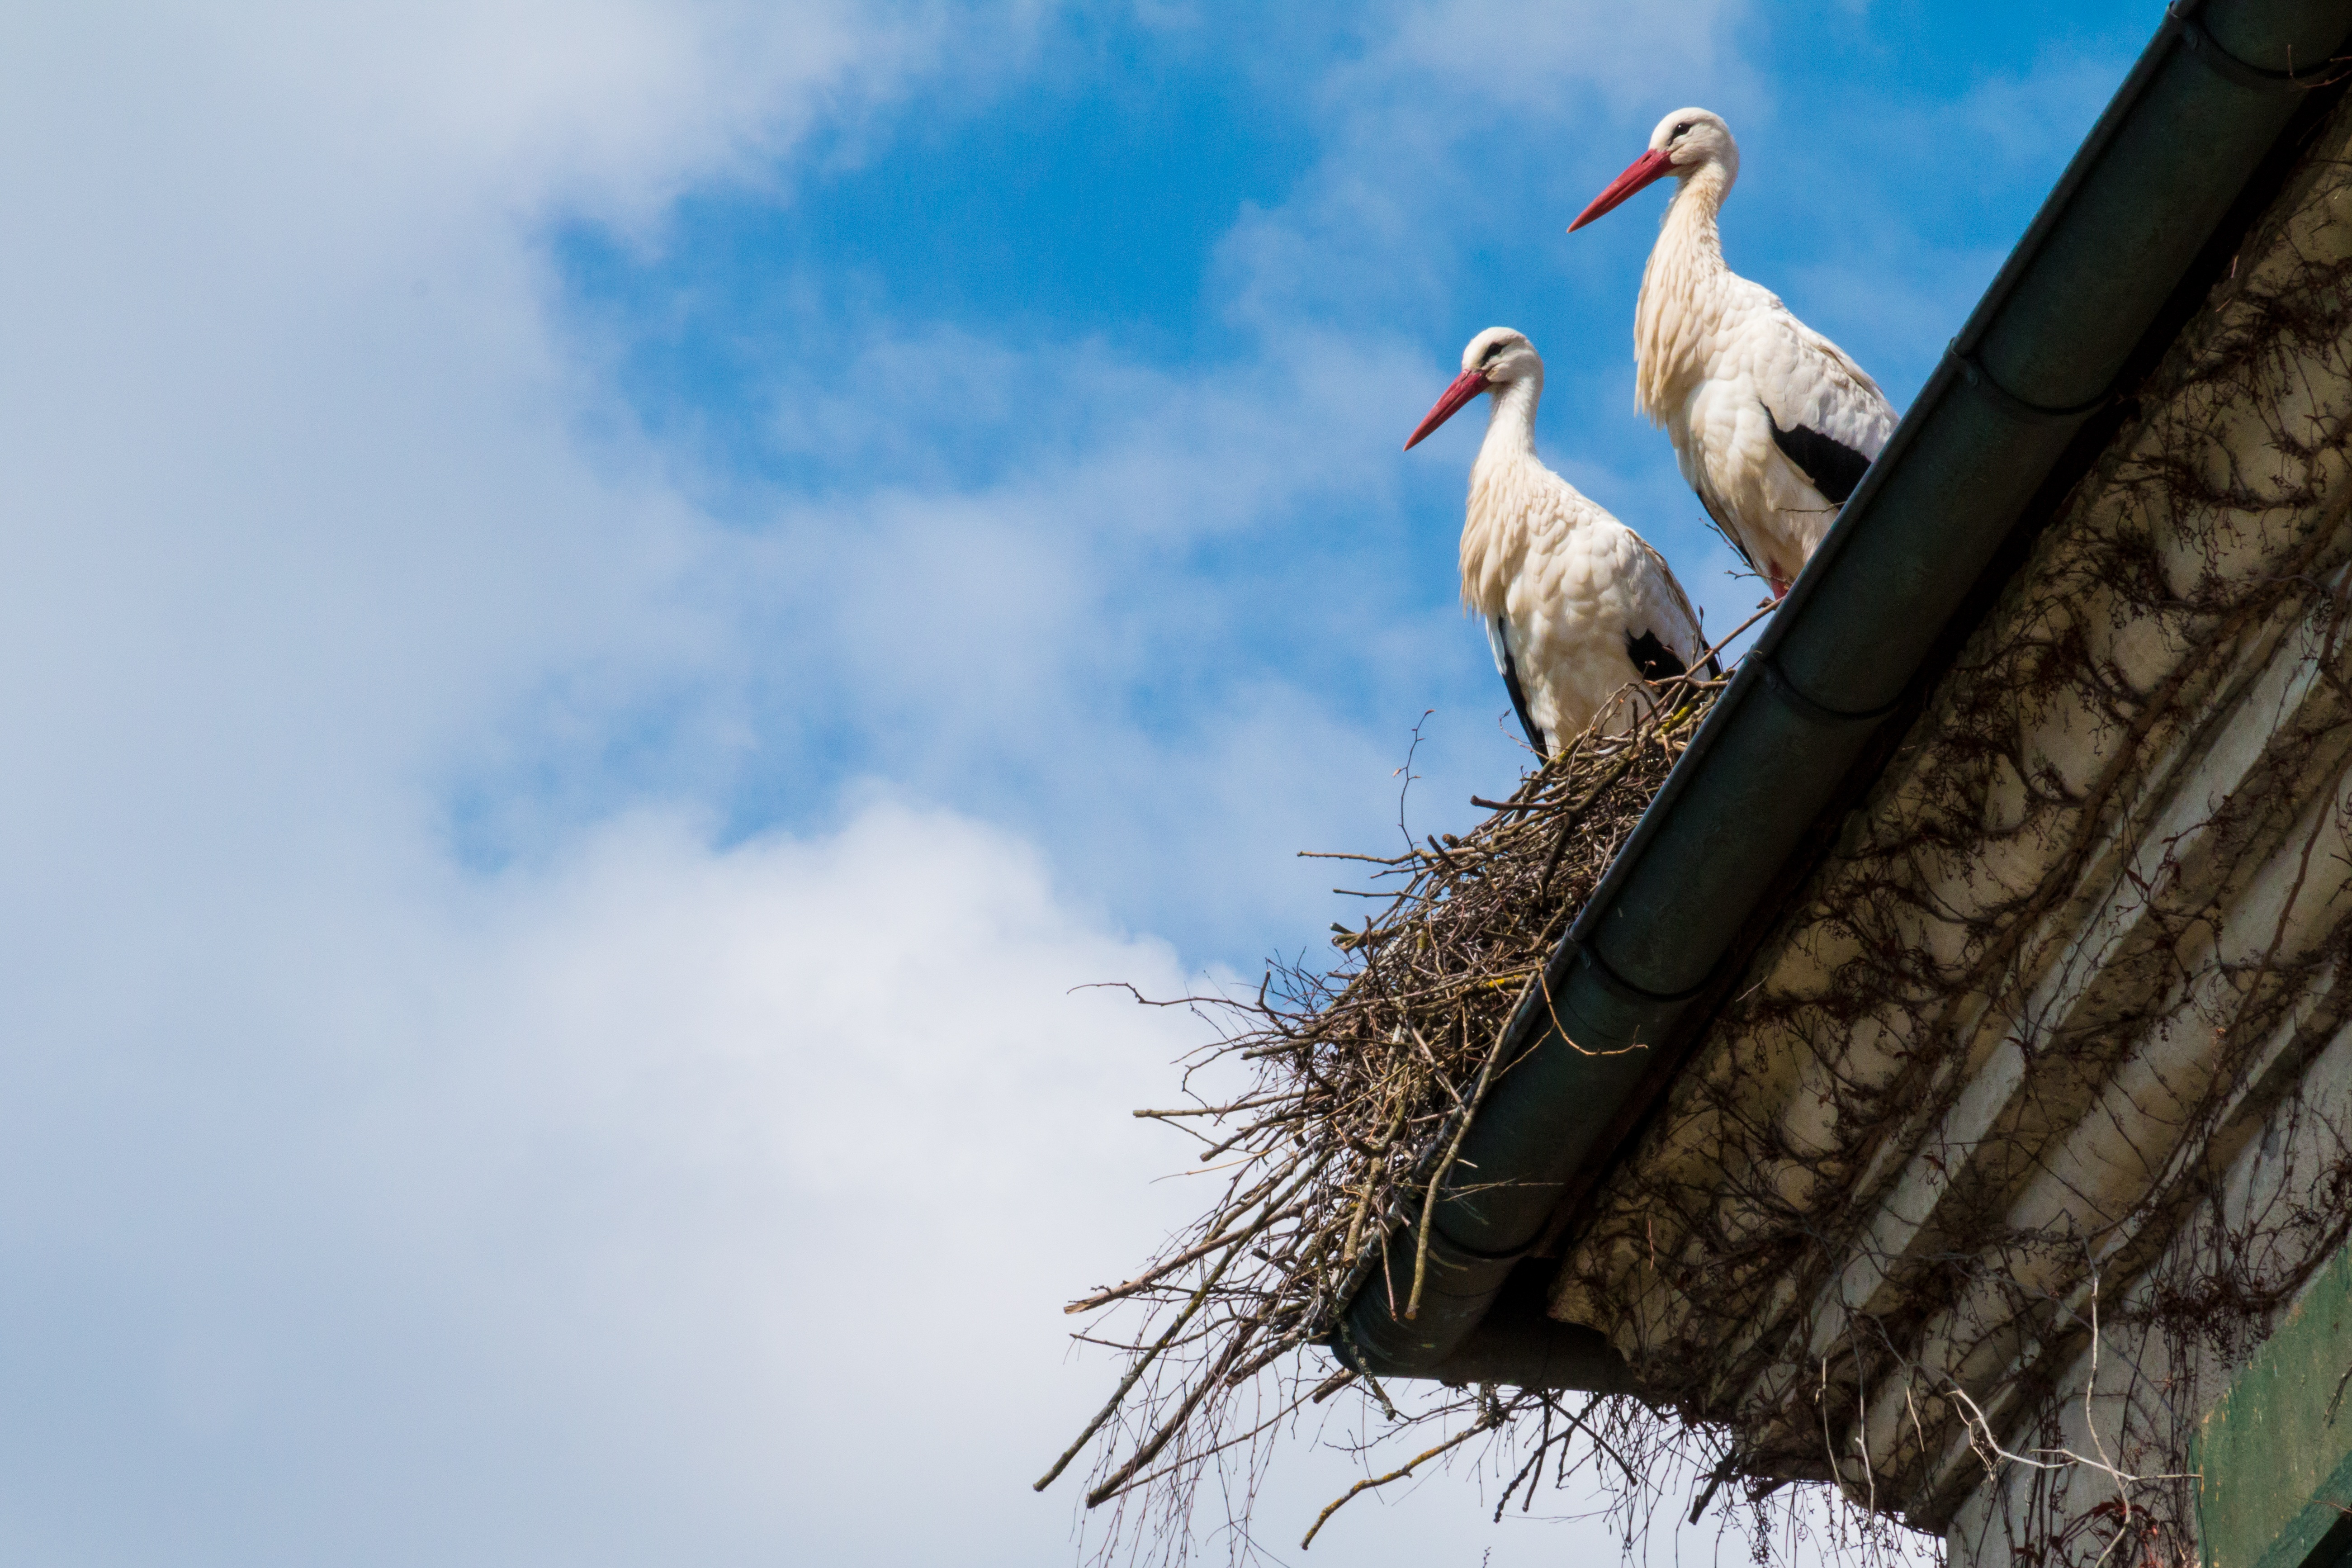
watch, nature, bird, wing, sky, roof, animal, blue, freedom, stork, plumage, birds, clouds, vertebrate, nest, wildlife photography, breed, storks, rattle stork, stork couple, storchennest, ciconiiformes